Desert View Watchtower

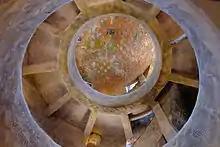
Interior view looking up from the second floor.

Mary Colter spent six months researching archeological prototypes and construction techniques before building a model of the site, studying the design of the tower using clay. Before the final design was completed Colter had a platform built to assess the views from the proposed site. Engineering was provided by the Atchison, Topeka & Santa Fe Railway. Colter was responsible for selecting Kabotie and Geary to decorate the interior. Geary's rock art paintings are copies of now-destroyed petroglyphs at Abo, New Mexico, and may be their only surviving representation.